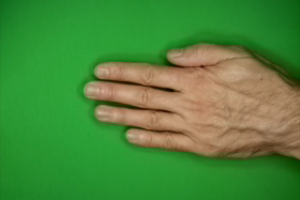
Label: paper